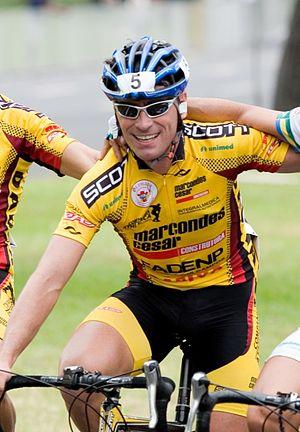
Márcio May est un coureur cycliste brésilien. Il a notamment remporté deux médailles de bronze aux Jeux panaméricains et quatre éditions du Tour de Santa Catarina. Il a représenté le Brésil aux Jeux olympiques à trois reprises. Il a mis fin à sa carrière de cycliste professionnel en janvier 2008, à l'issue de la Copa América de Ciclismo qu'il a disputée avec l'équipe Scott-Marcondes Cesar-São José dos Campos team.